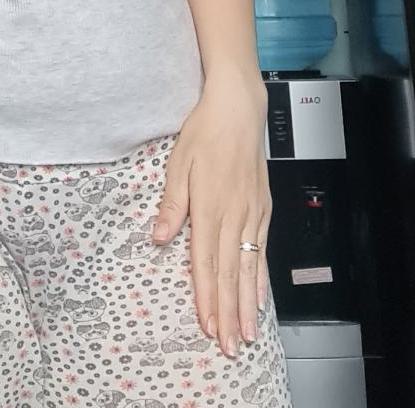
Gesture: no_gesture